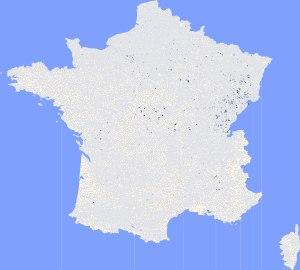
Cet article recense les communes de France ne possédant pas d'église.